Simon Shnapir

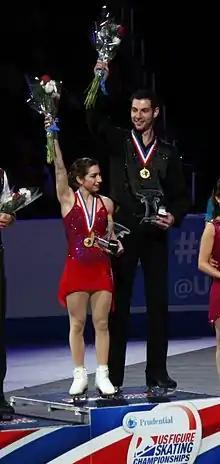
Castelli and Shnapir atop the medal podium at the 2013 U.S. Championships

Simon Shnapir (born August 20, 1987) is an American former competitive pair skater. With Marissa Castelli, he is the 2013 Four Continents bronze medalist, the 2009 World Junior bronze medalist, and a two-time U.S. national champion (2013 & 2014). The pair won a bronze medal in the team event at the 2014 Winter Olympics. After their split in May 2014, Shnapir teamed up with DeeDee Leng and competed in the 2014–15 season.